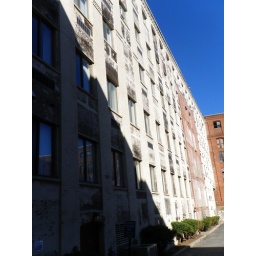
This is the view right when you get in of the wall of the NOW building